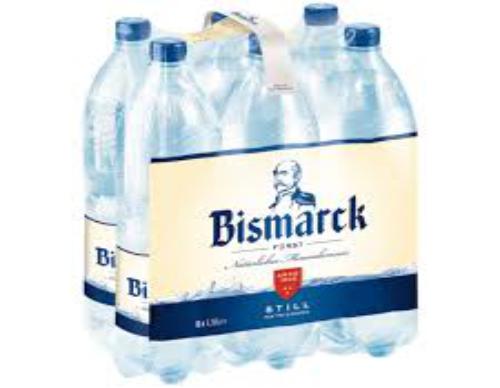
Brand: Furst Bismarck
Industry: Food